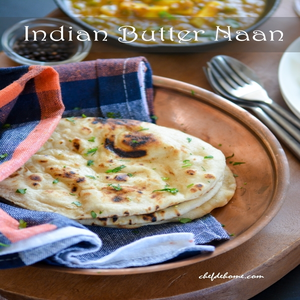
Dish: naan